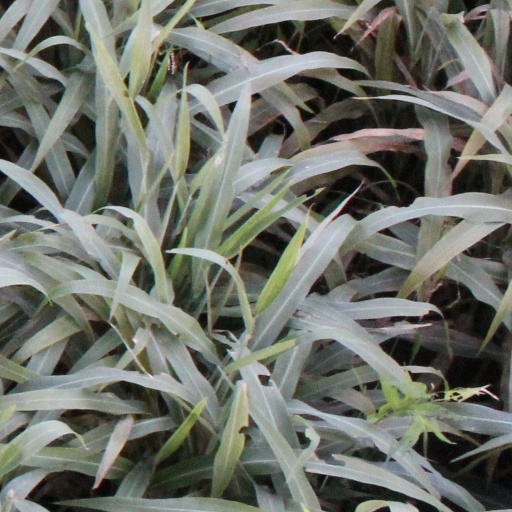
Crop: sorghum